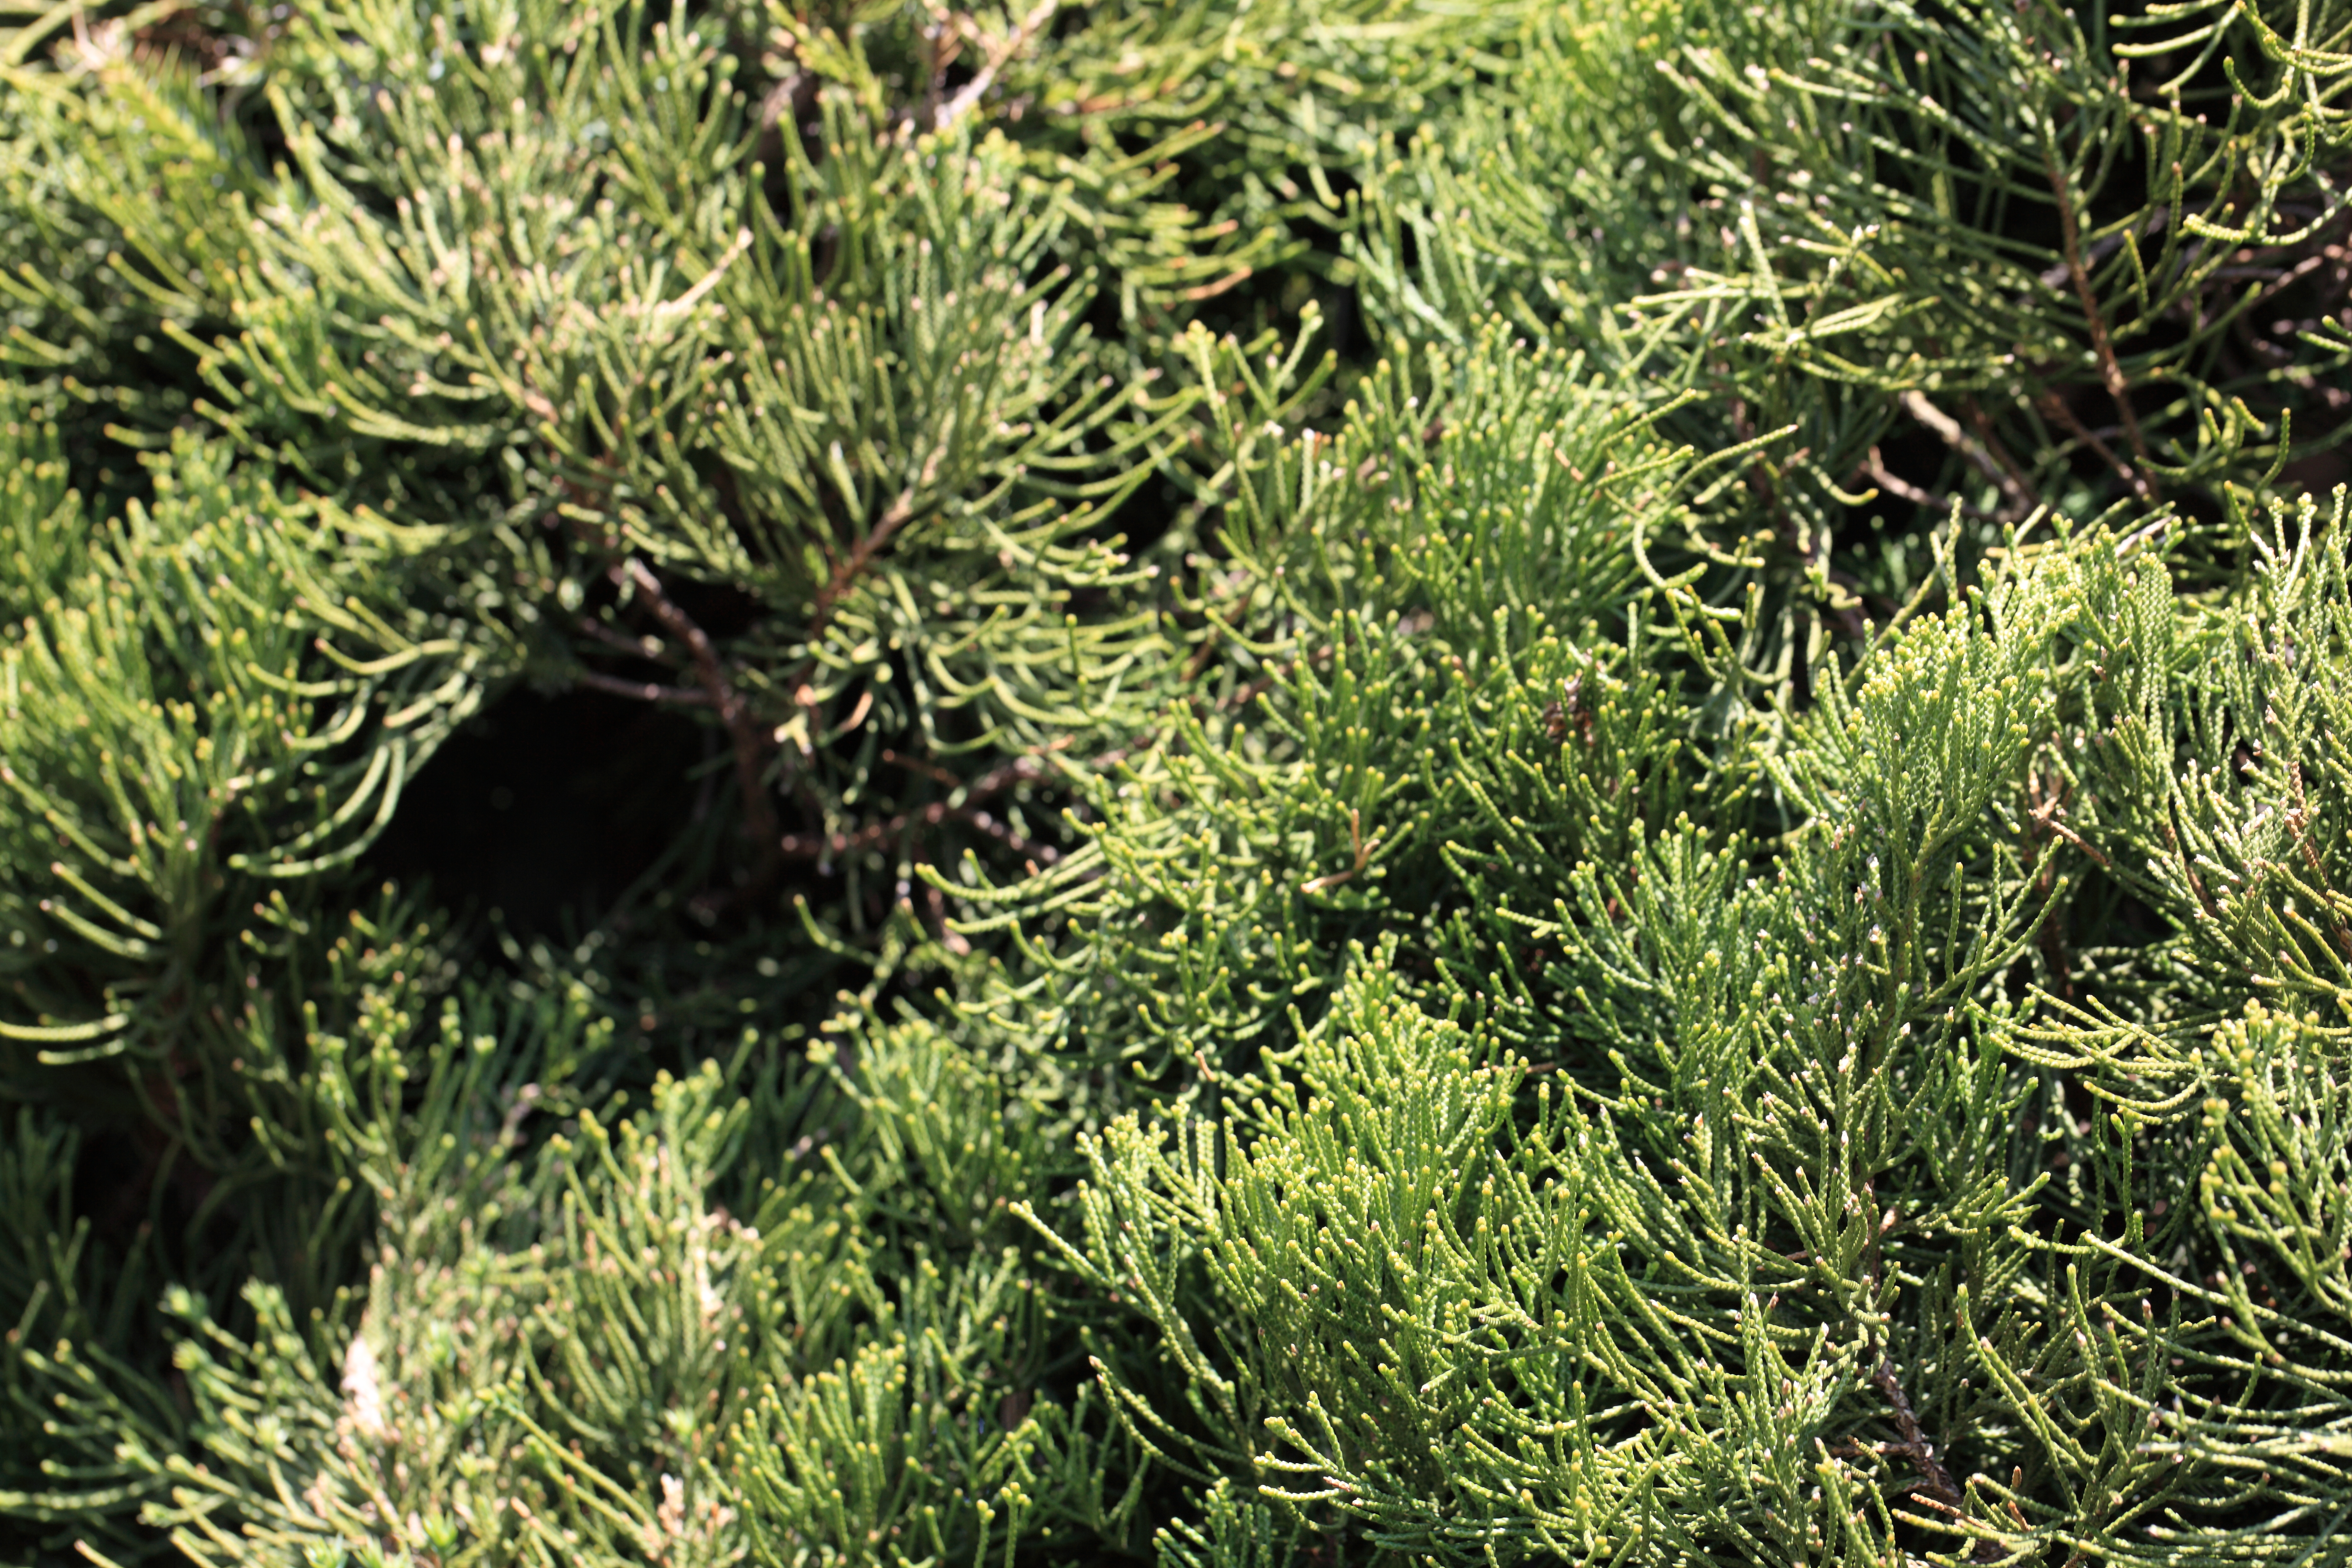
tree, grass, branch, plant, lawn, leaf, flower, pattern, green, high, herb, evergreen, fir, conifer, background, spruce, shrub, wallpaper, 5d, hires, markii, larch, ecosystem, hi, res, resolution, saitama, kawaguchi, rosemary, grass family, woody plant, temperate coniferous forest, land plant, southernwood